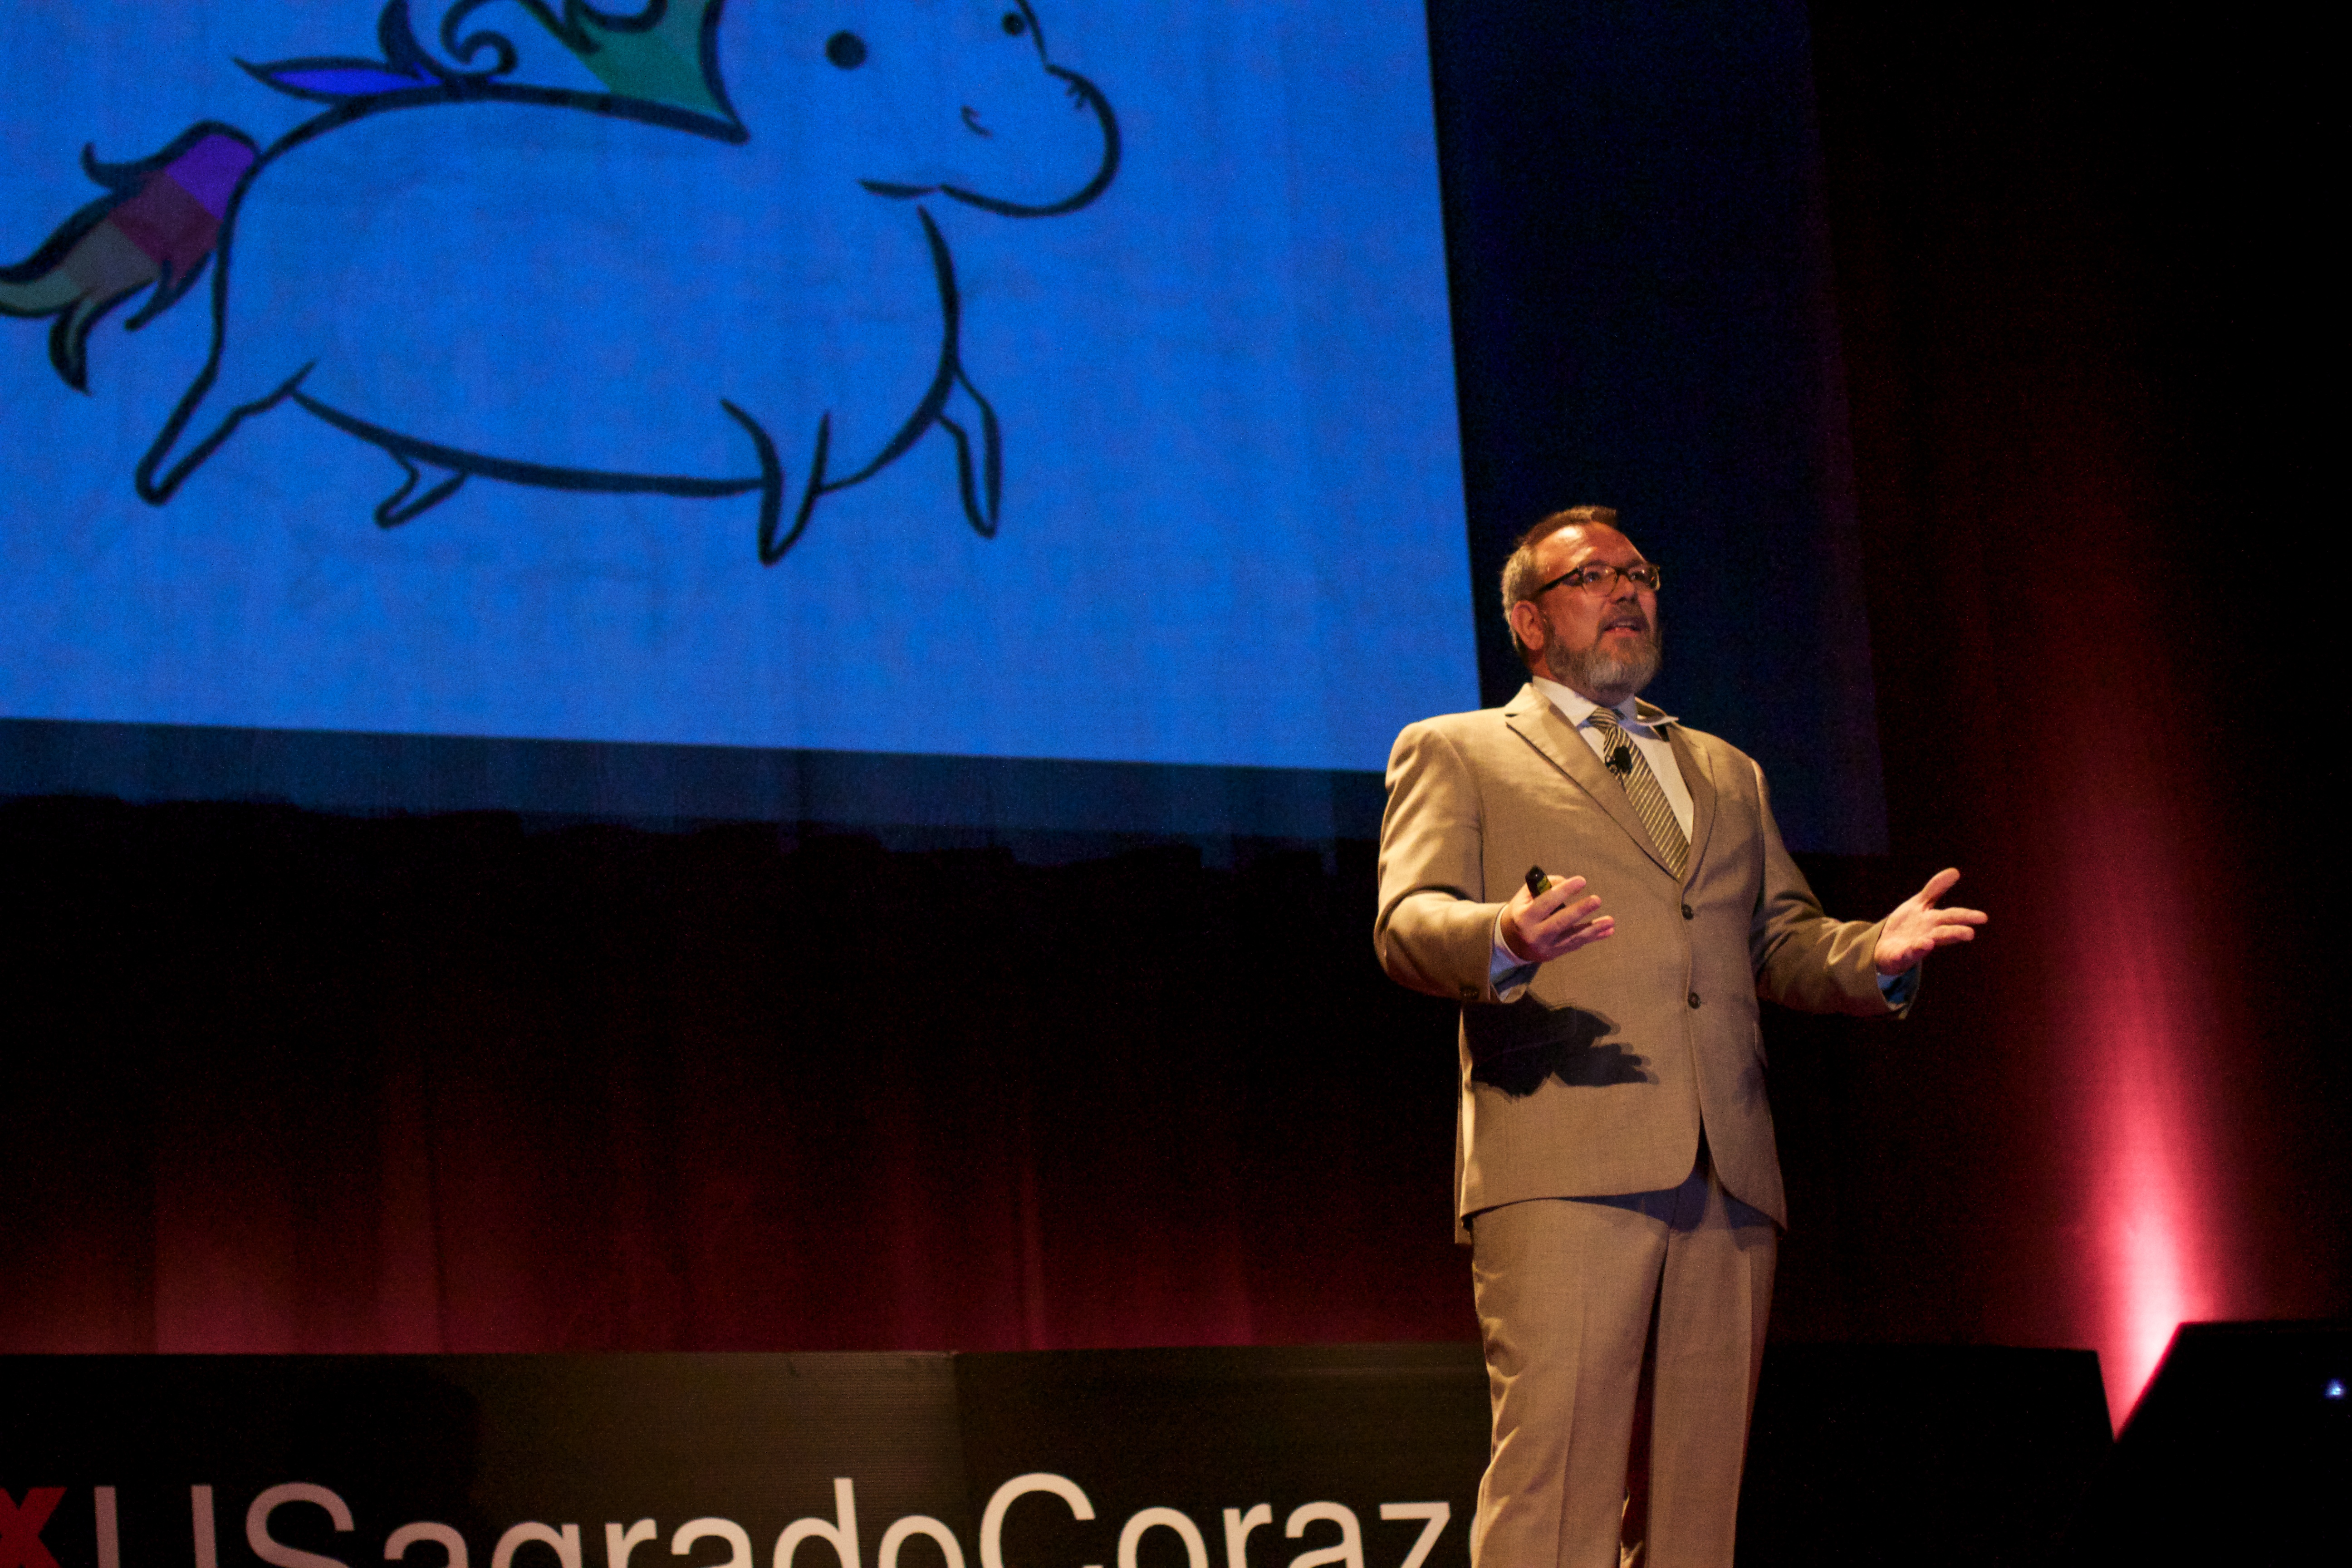
performance art, tedxusagrado, musical theatre